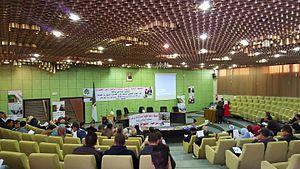
L' université de Batna 2 est une université publique algérienne située à Fesdis, Wilaya de Batna en Algérie. Fondée en 1977 sous le nom d'Université de Batna elle a été restructurée en juillet 2015 par décret présidentiel ce qui a conduit à une scission en deux universités distinctes à savoir l'Université de Batna 1 et l'Université de Batna. 2 Le 4 février 2017, l'Université porte le nom du héros national algérien Mostefa Ben Boulaïd. Aussi appelé le père de la révolution algérienne dont la célébration centunaire a eu lieu dans la ville de Batna. Maintenant, Université UB2 Mostefa Ben Boulaïd est l' une des plus grandes universités en Algérie et en Afrique avec ses étudiants inscrits et membres du personnel. Sous l’autorité du recteur Smadi Hacen, vice-chancelier, l’Université comprend un bureau de direction générale, des vice-rectorats, des facultés, des instituts et une bibliothèque centrale.